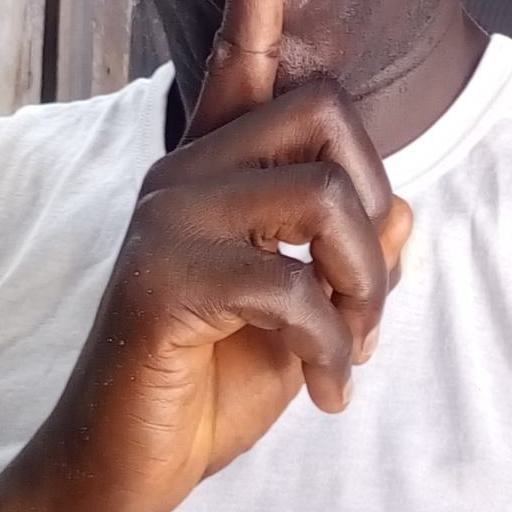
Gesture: mute